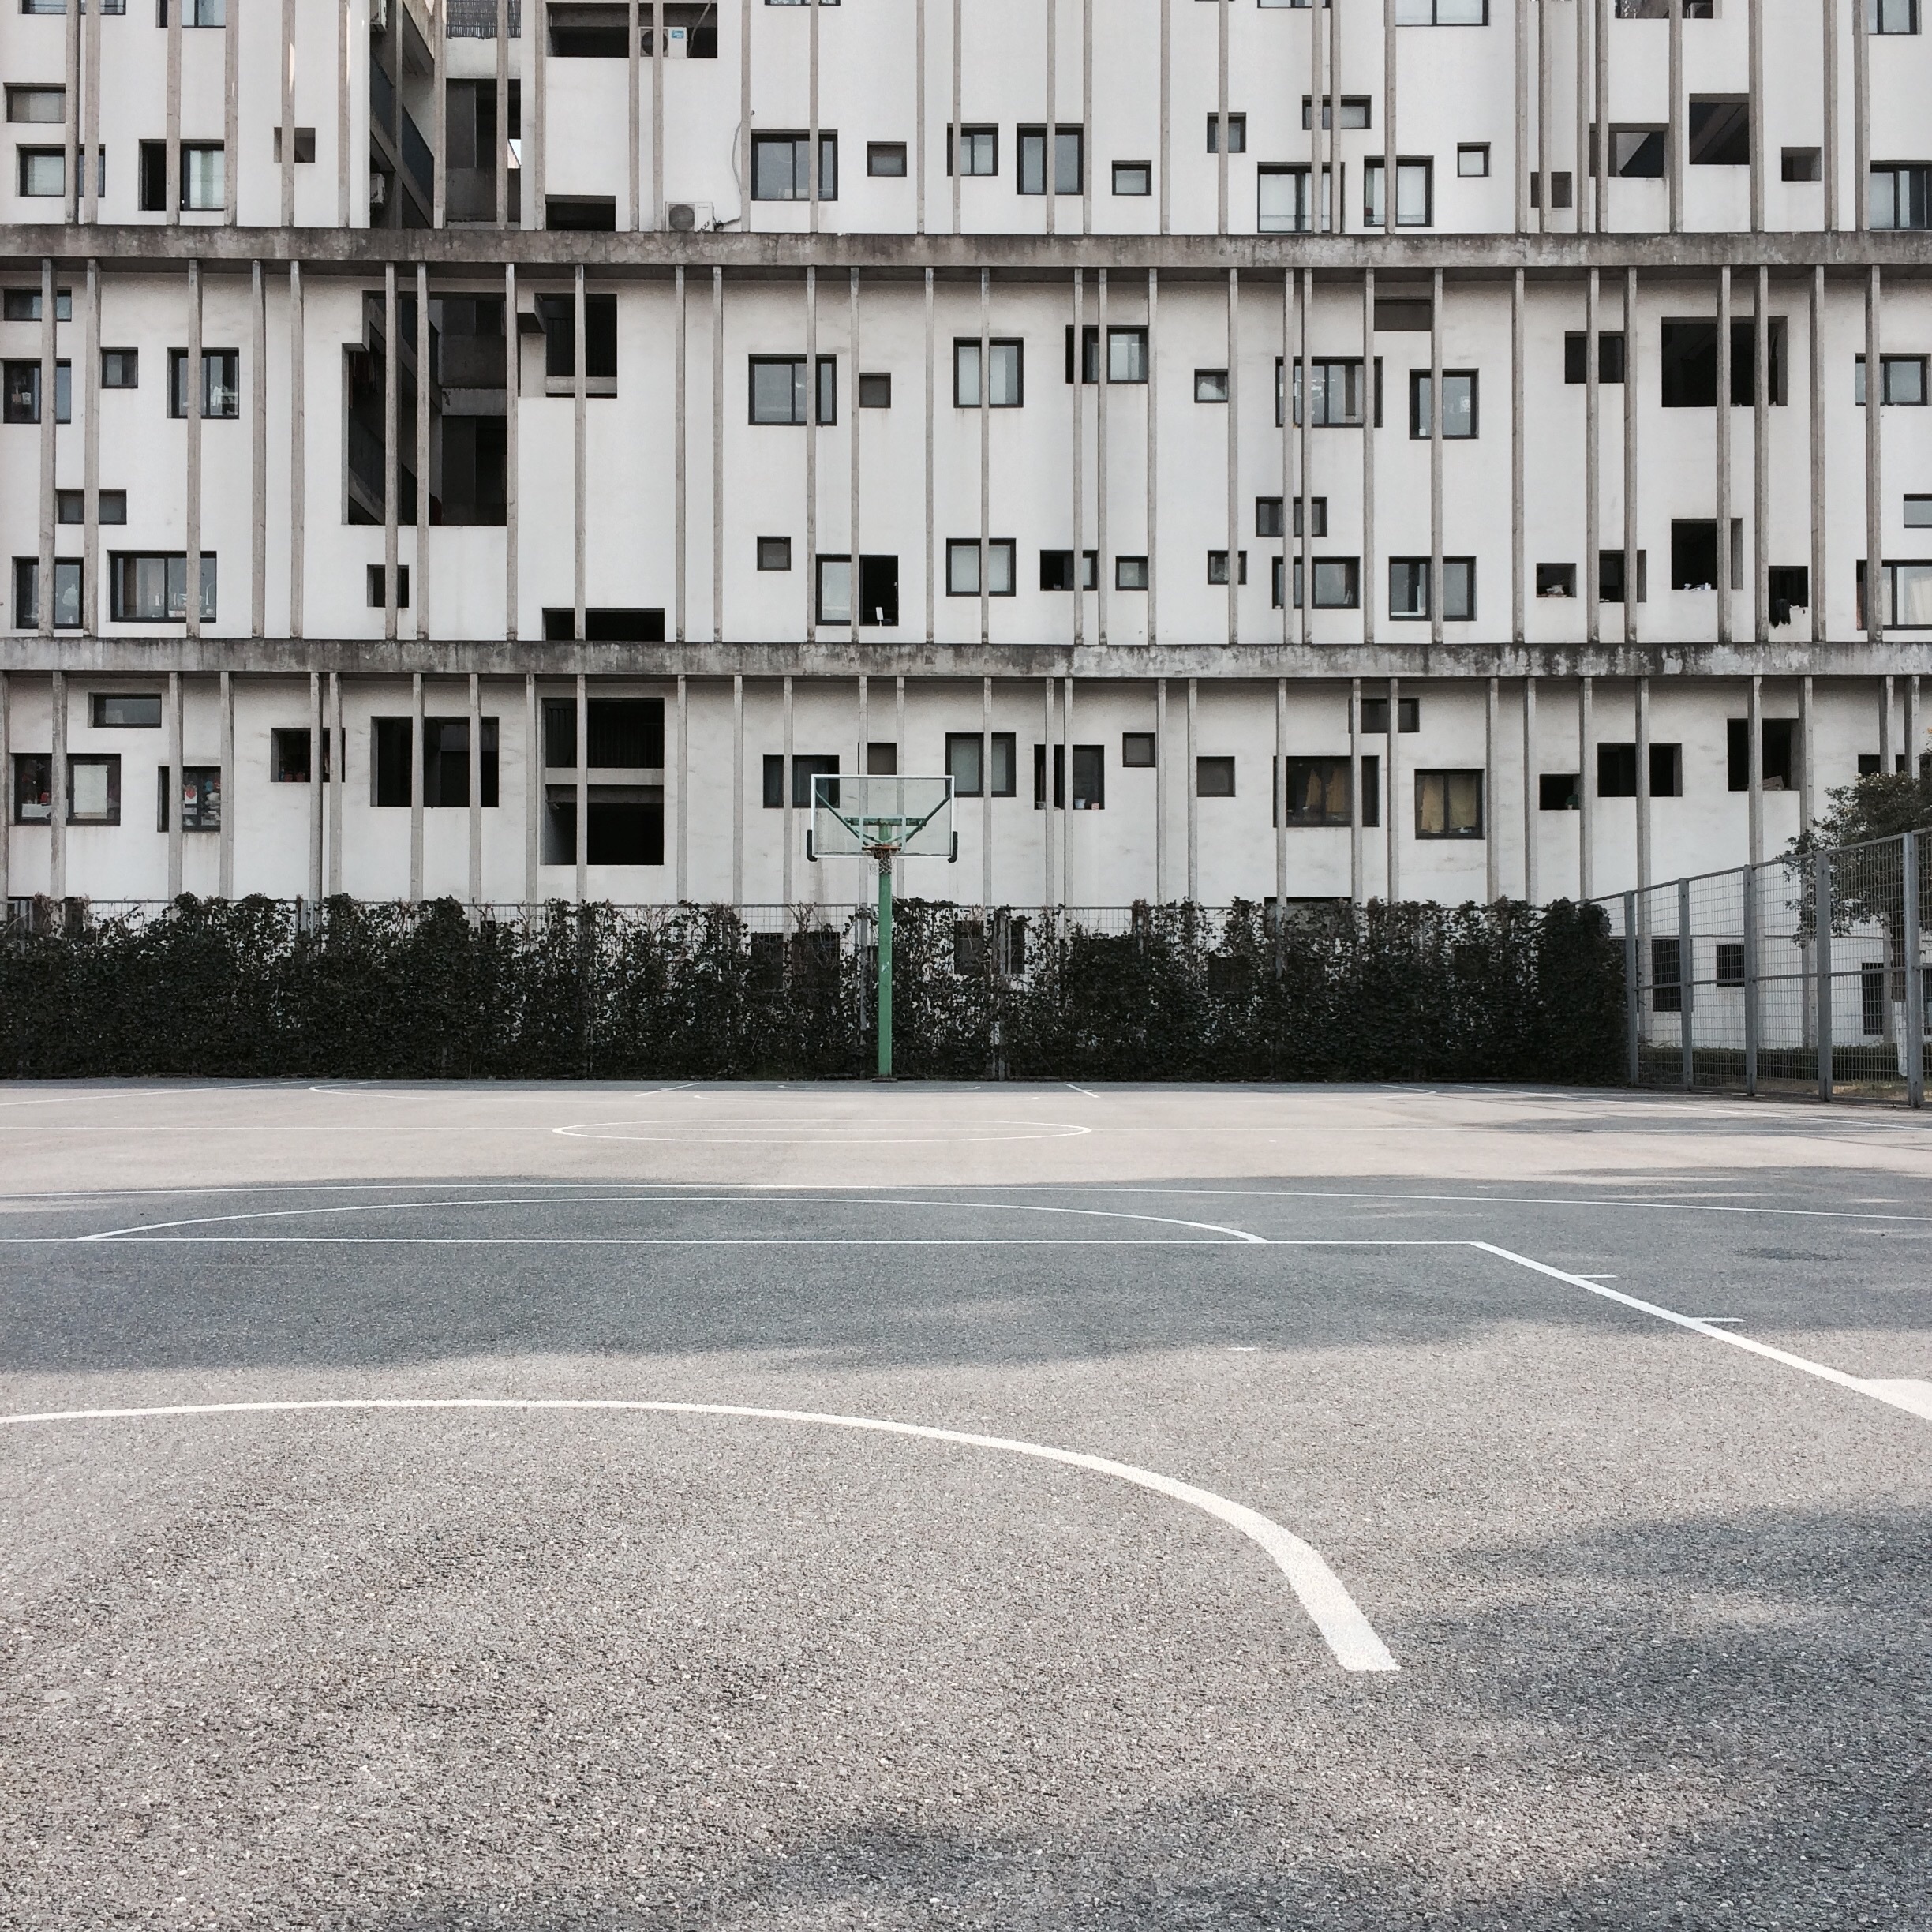
architecture, road, street, parking, city, asphalt, downtown, suburb, facade, lane, parking lot, tower block, infrastructure, neighbourhood, road surface, urban area, residential area, human settlement